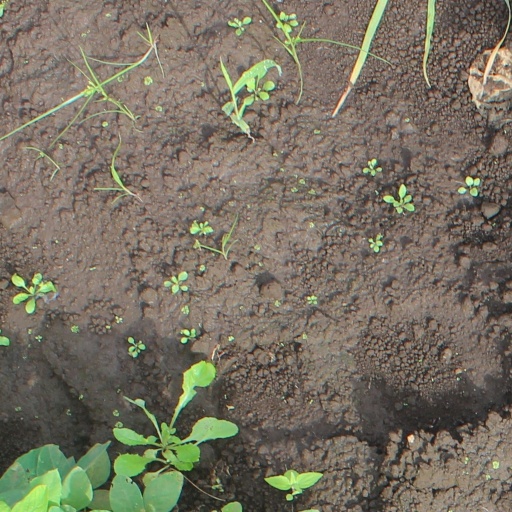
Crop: soybean